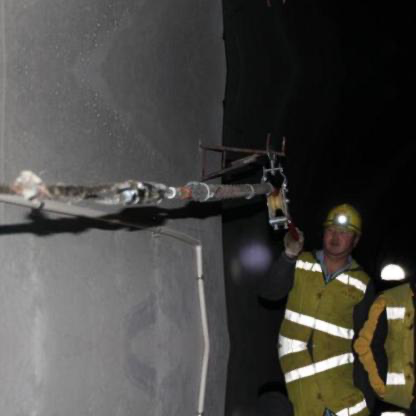
Objects in the image:
label: helmet